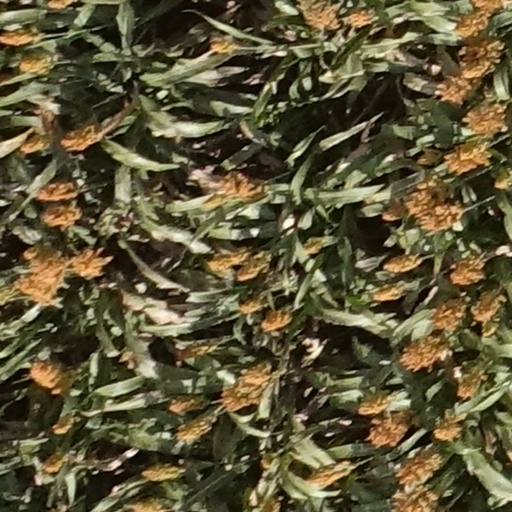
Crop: sorghum